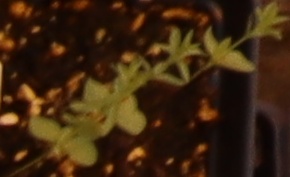
Label: Flax